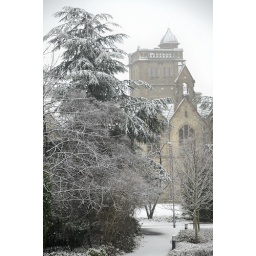
The view from the breakout space in the office. All crooked, some reflection from the big glass window and no extra sharpening.